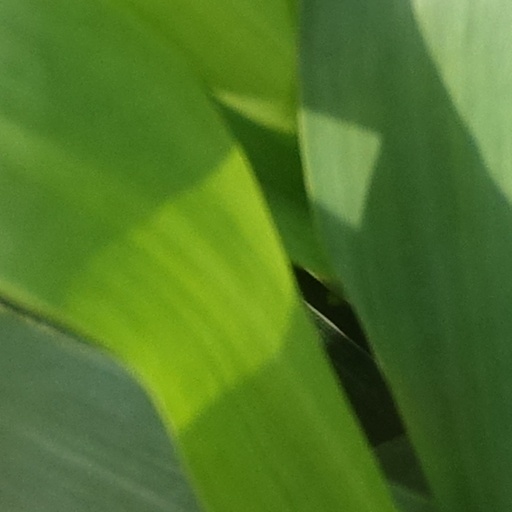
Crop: wheat